Islam in China

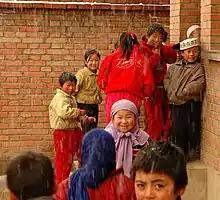
Bonan children

The Muslim revolt in the northwest occurred due to violent and bloody infighting between Muslim groups (Gedimu, Khafiya and Jahriyya). The rebellion in Yunnan occurred because of repression by Qing officials, resulting in bloody Hui rebellions, most notably the Dungan revolt, which occurred mostly in Xinjiang, Shaanxi and Gansu, from 1862 to 1877. The Manchu government ordered the execution of several million rebels in the Dungan revolt. The Hui Muslim population of Beijing was unaffected from the Muslim rebels during the Dungan revolt.